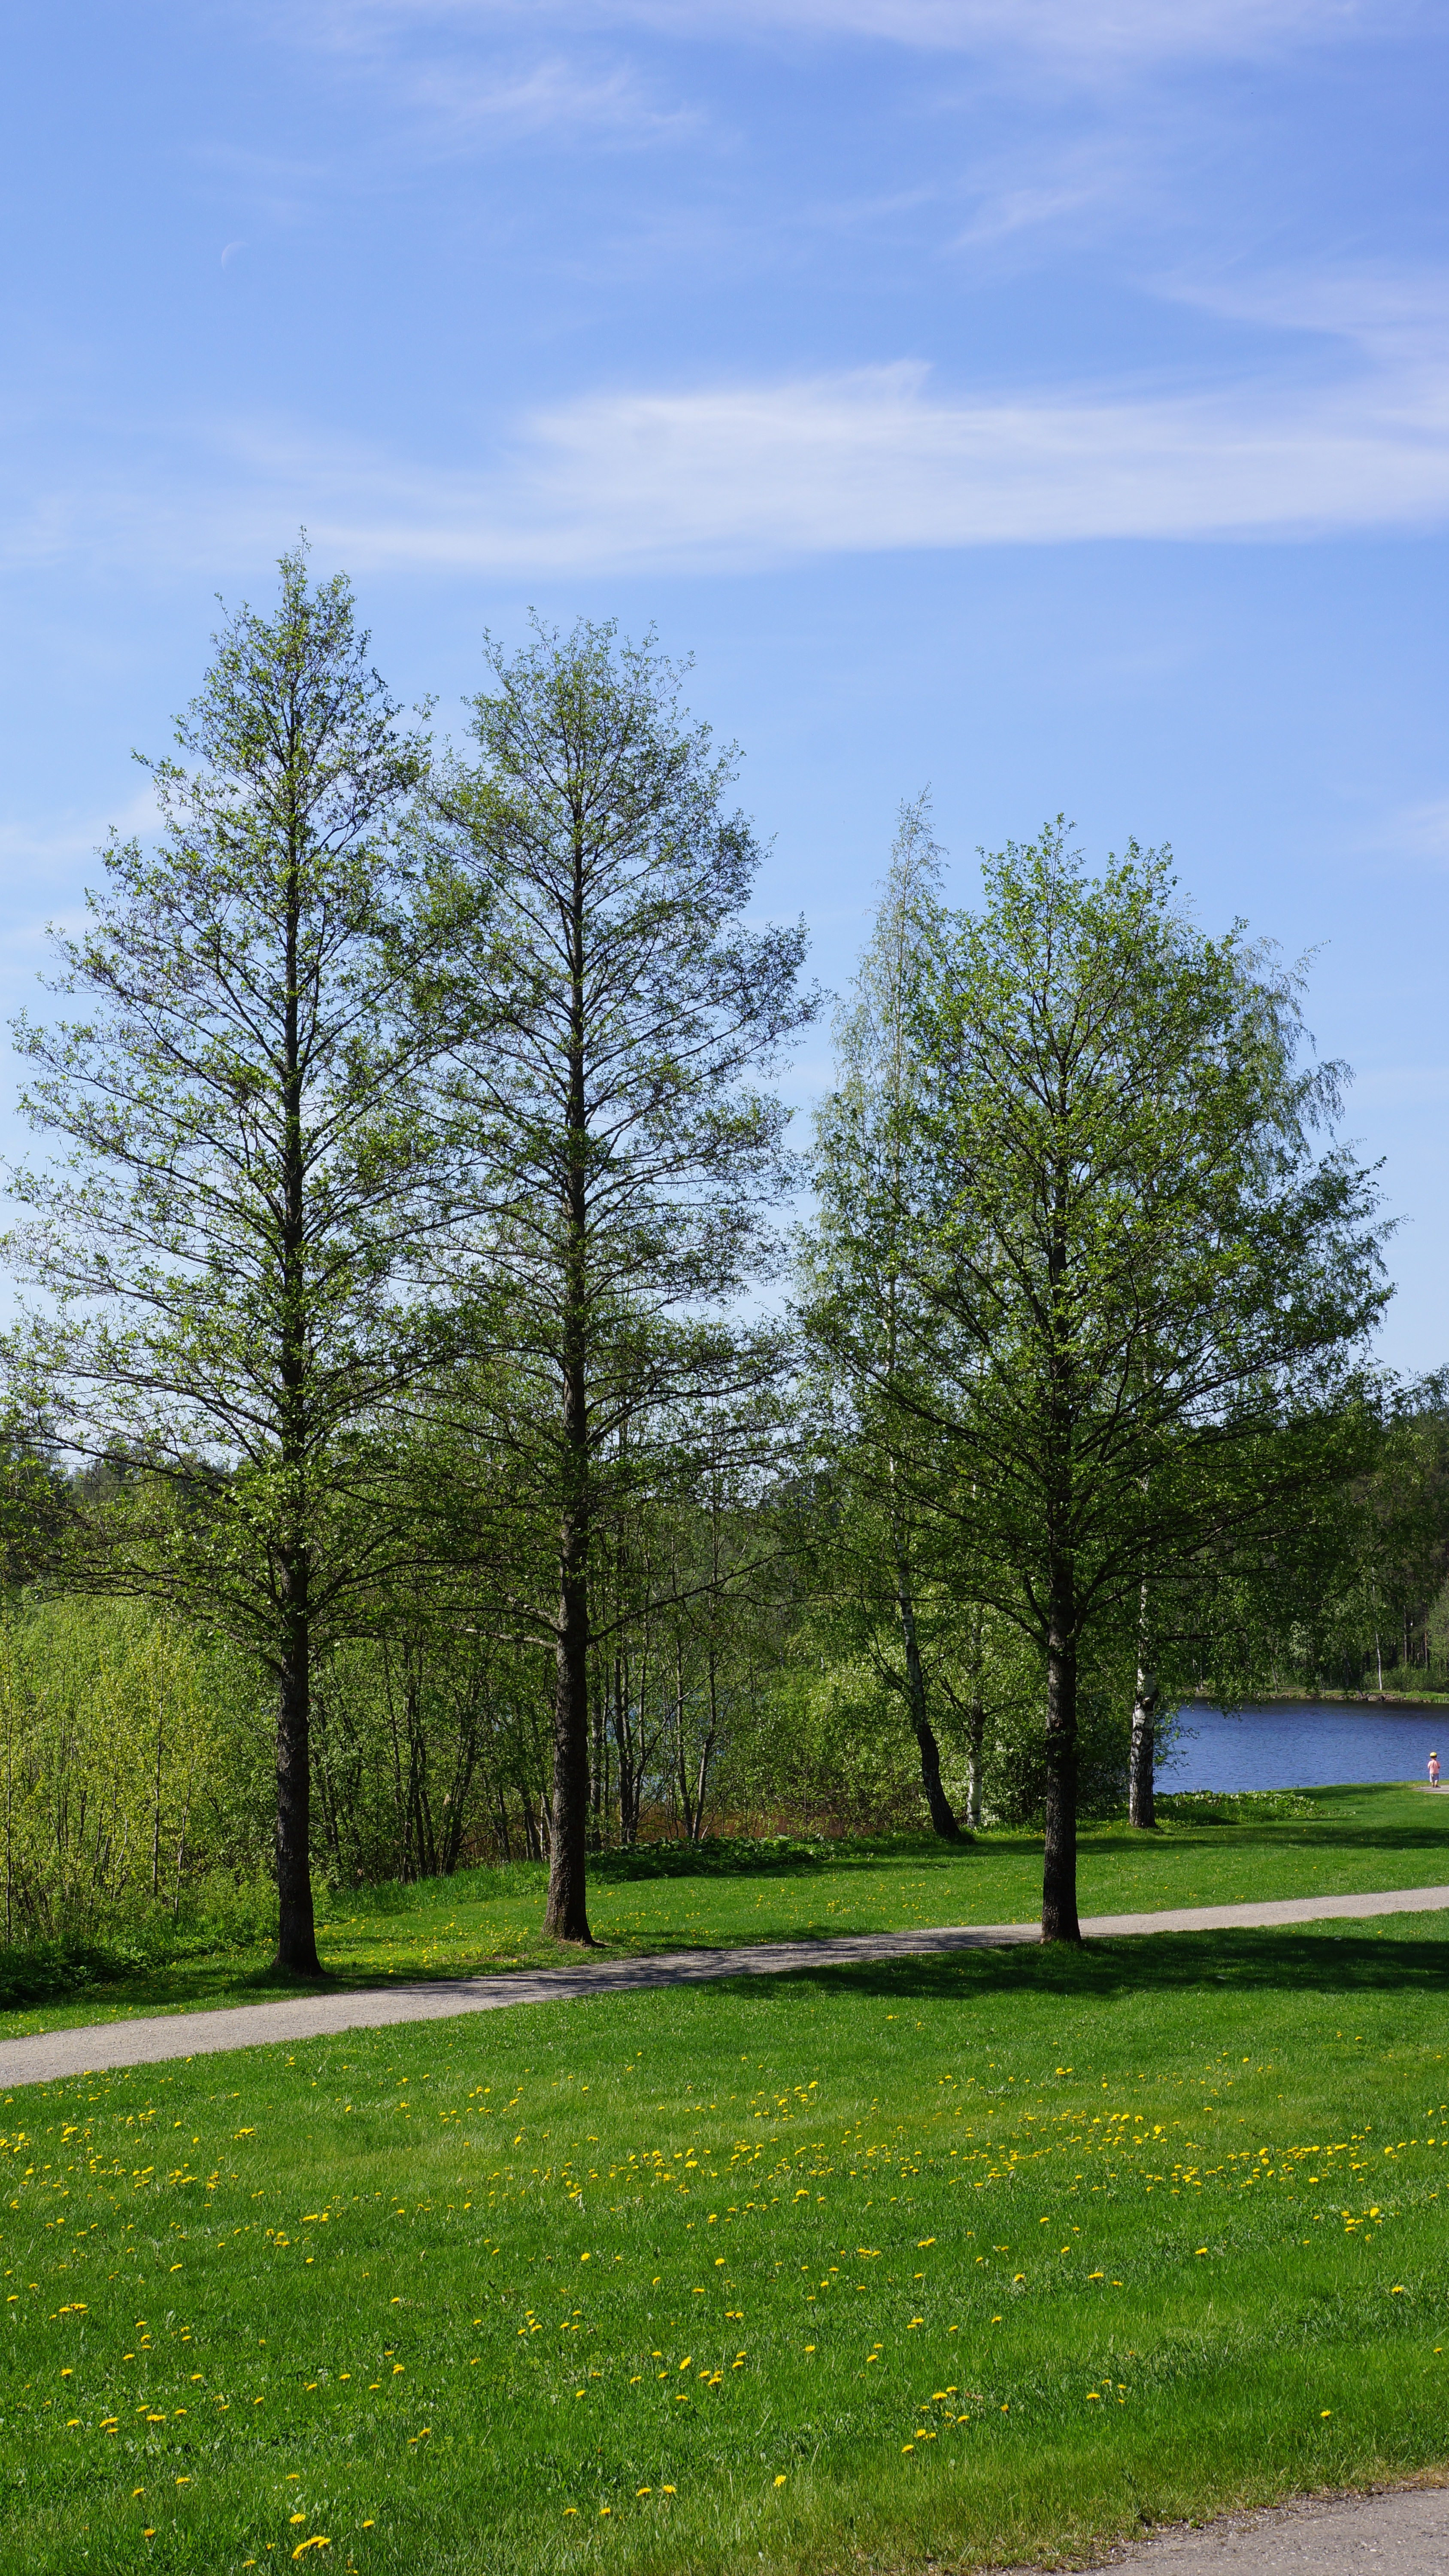
landscape, tree, nature, grass, plant, sky, lawn, meadow, leaf, lake, pavement, spring, green, park, woodland, ecosystem, finnish, deciduous trees, natural environment, woody plant